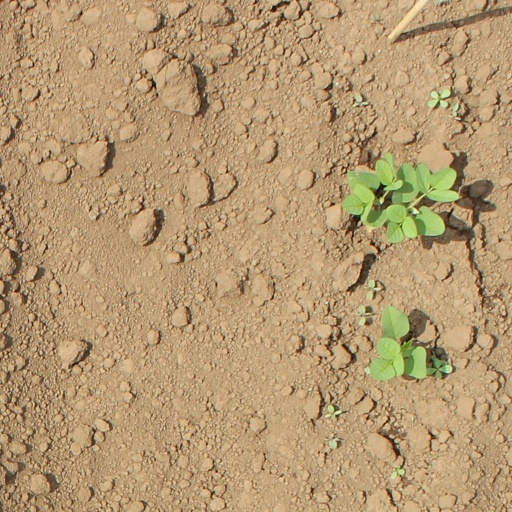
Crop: soybean